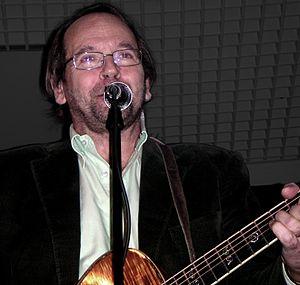
Spellemannprisen est un prix remis aux artistes norvégiens qui se sont fait remarquer de manière positive au cours de l'année. Le comité de désignation des nominés et des gagnants fut mis en place sur l'initiative de l'IFPI norvégienne : l'organisation internationale de l'industrie du disque. Les prix ont été distribués pour la première fois en 1973 pour l'année 1972 et ont été ensuite remis chaque année.